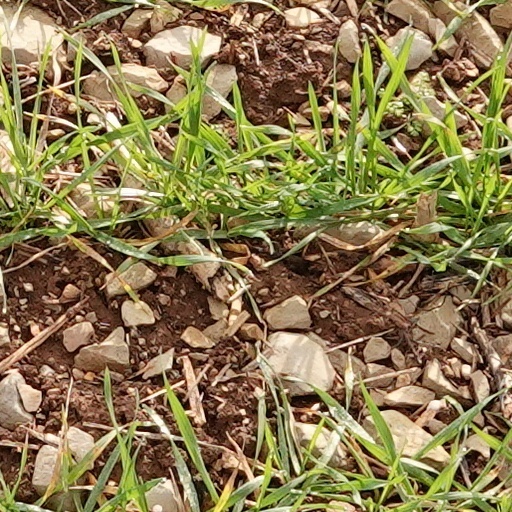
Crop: wheat